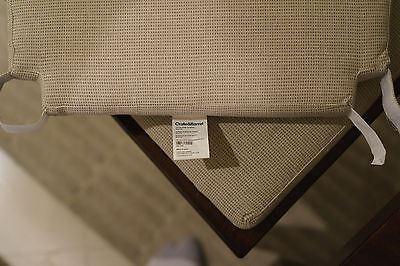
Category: chair